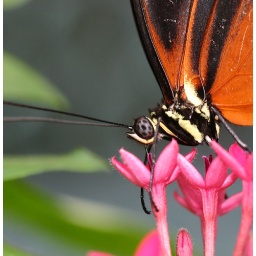
Visit the University of Florida's butterfly house in Gainesville, to see lovelies like this.